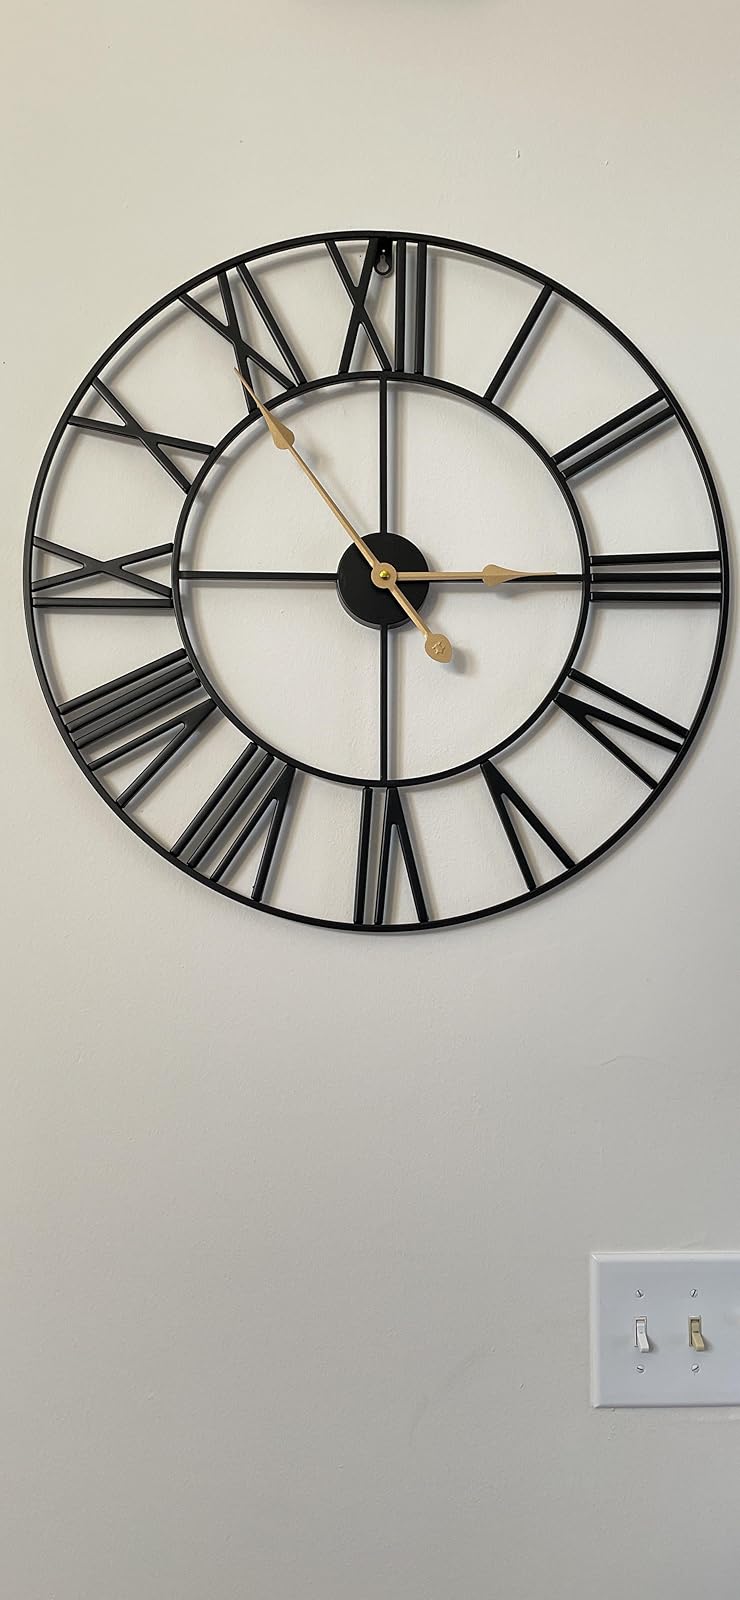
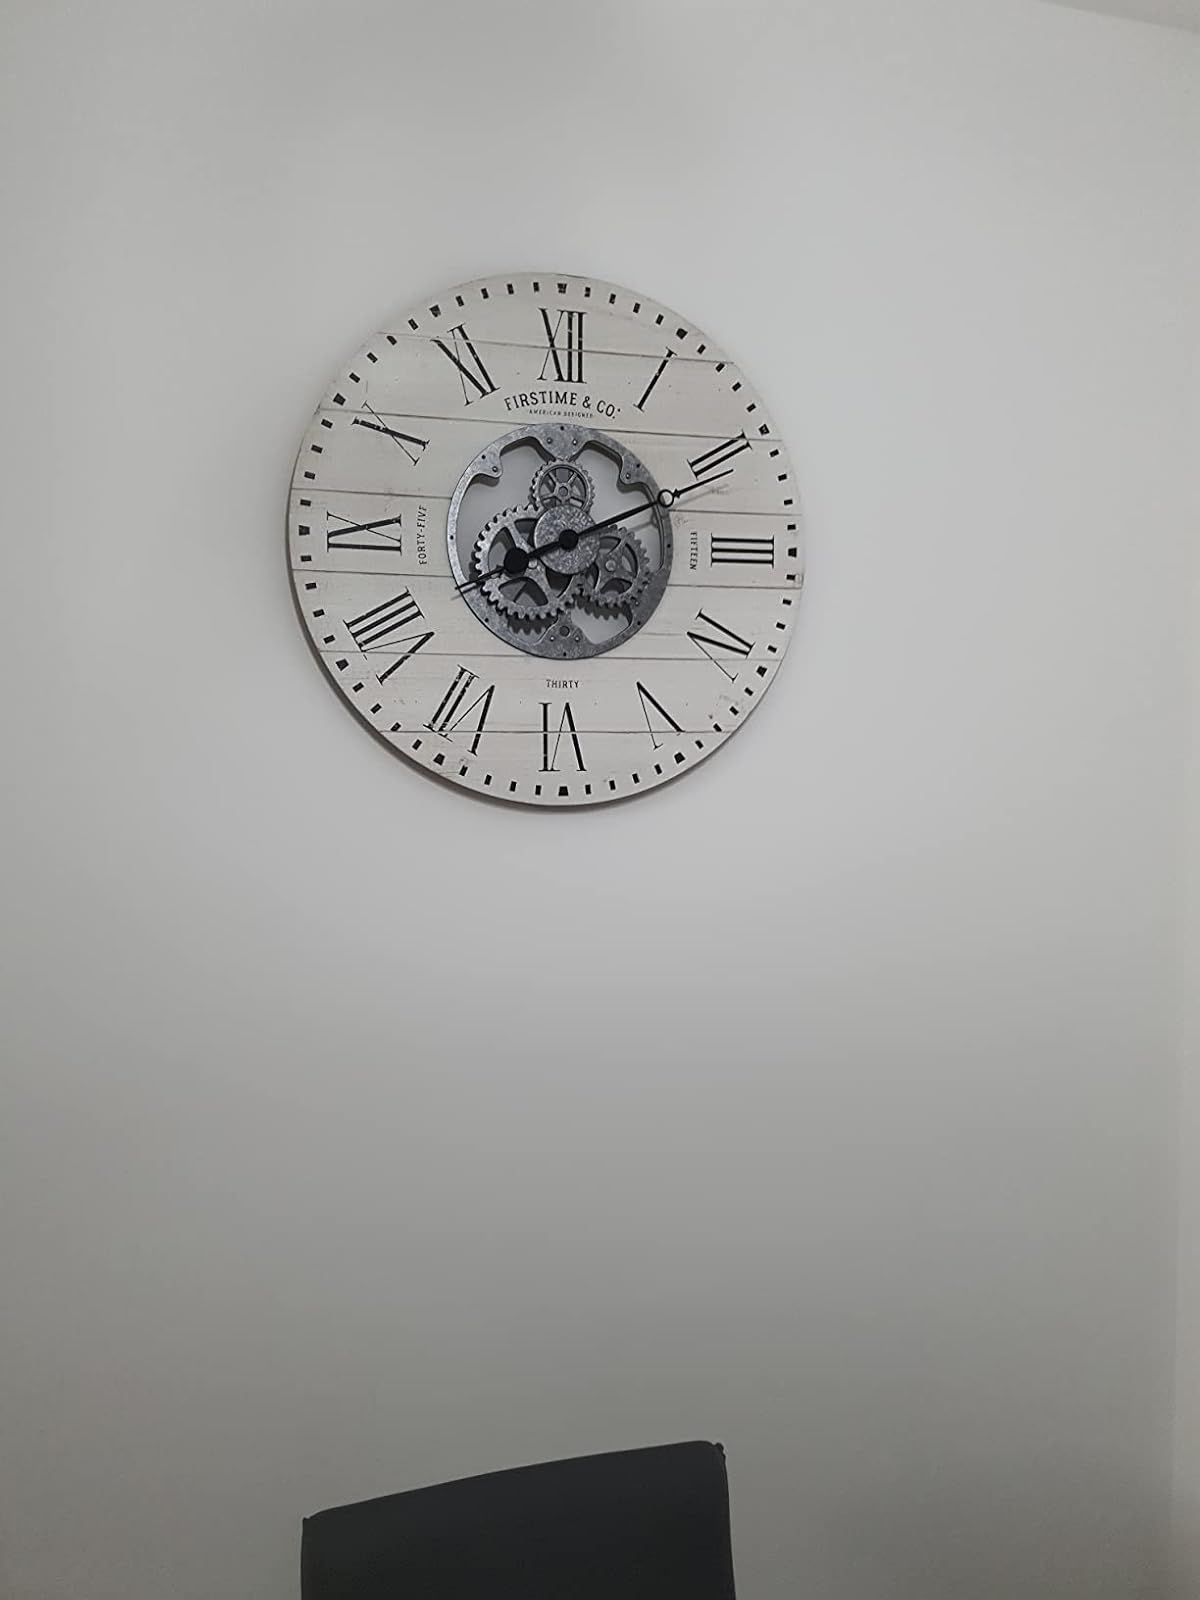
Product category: clock
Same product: no